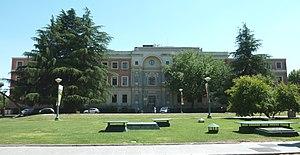
Façade des Archives historiques nationales d'Espagne. L'édifice, sis au nº 115 de la Calle de Serrano, à Madrid, dans le district de Chamartín, fut conçu en 1944 par Manuel Martínez Chumillas et inauguré en 1953.